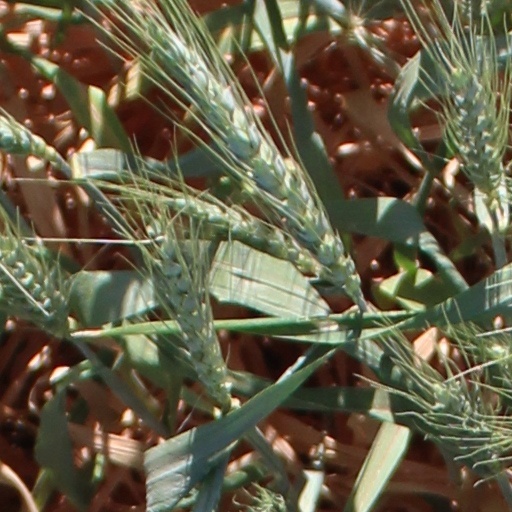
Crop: wheat